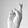
ASL letter: R